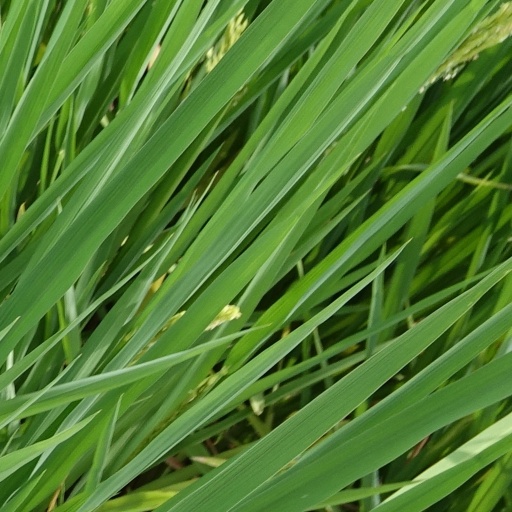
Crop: rice